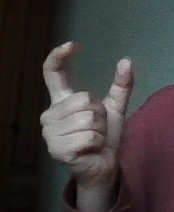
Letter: nun